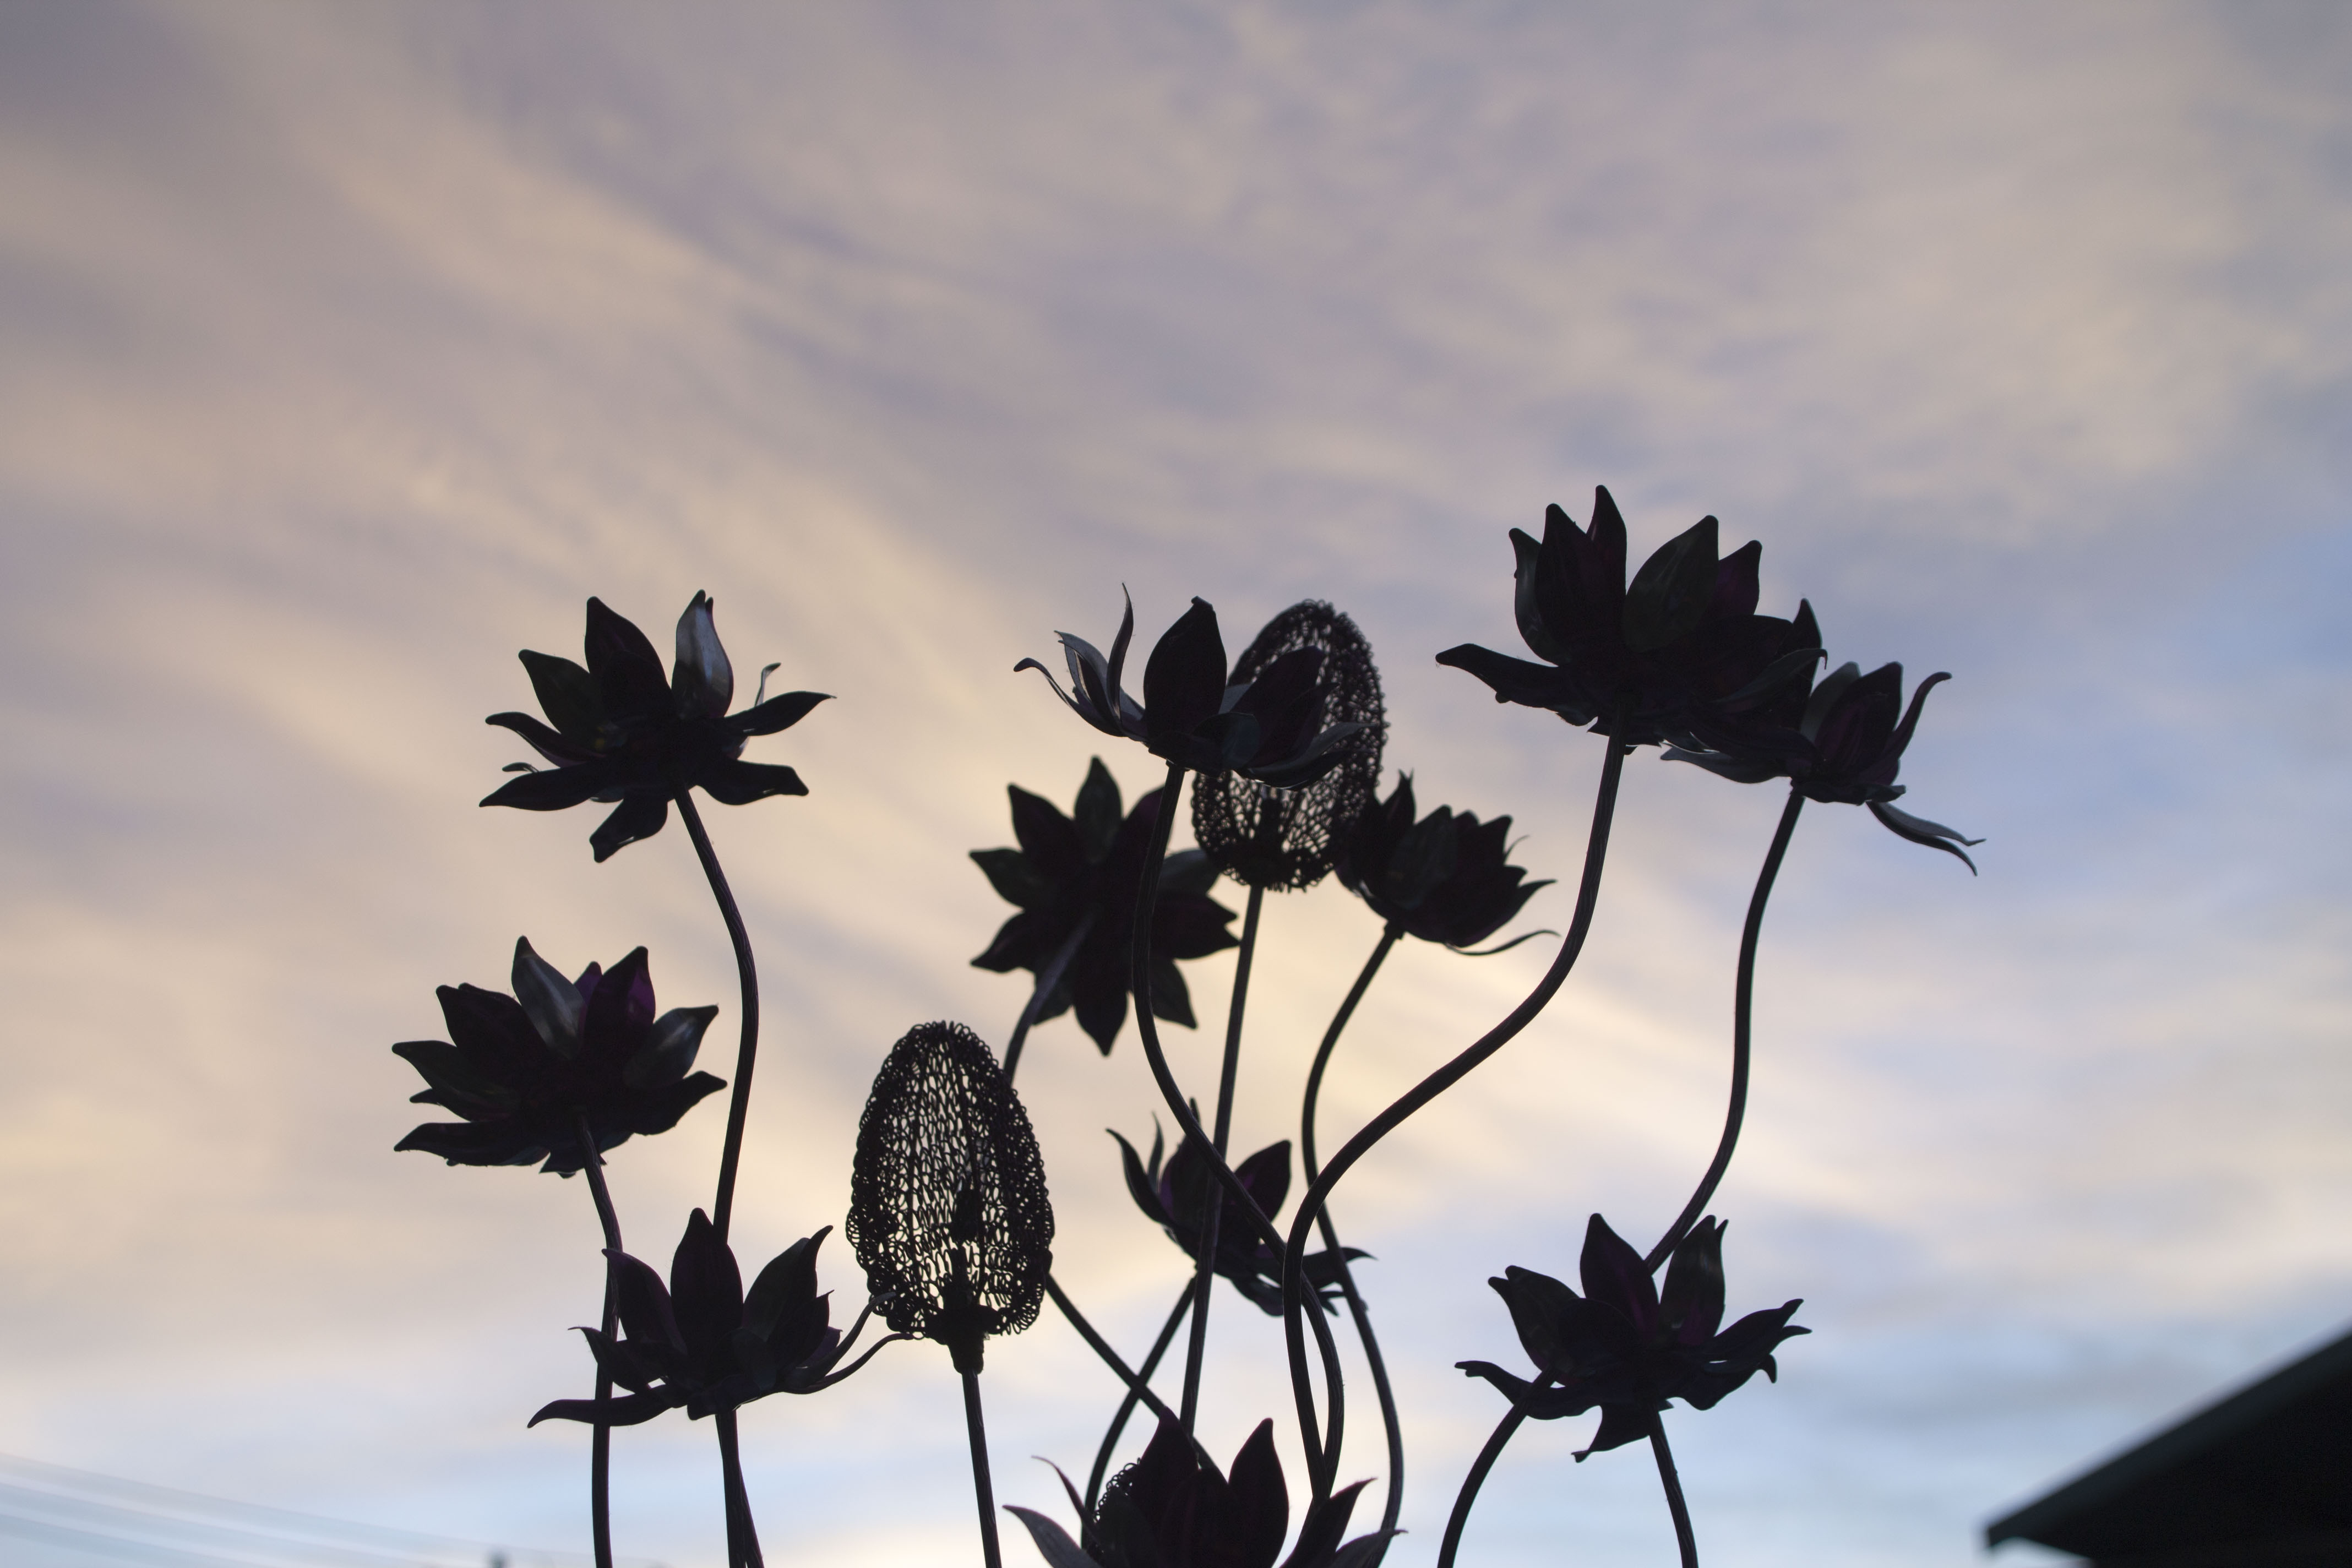
silhouette, sunset, sky, daytime, petal, botany, sunlight, cumulus, Pedicel, spring, plant stem, monochrome photography, herbaceous plant, wildflower, meteorological phenomenon, perennial plant, Forb, annual plant, sunflower